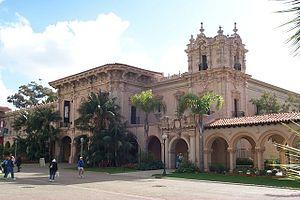
Casa de Balboa à Balboa Park, San Diego, qui accueille le musée de l'histoire de San Diego, le musée de maquettes de trains, et le musée des arts photographiques.